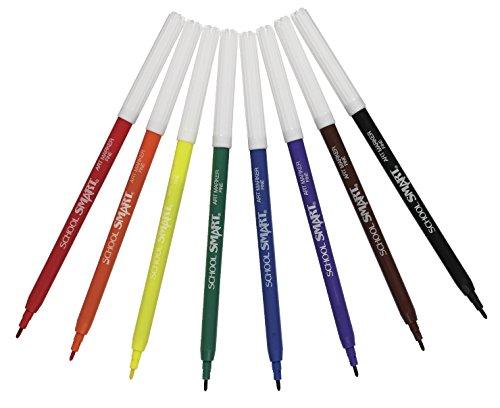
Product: School Smart Conical and Fineline Watercolor Combo Marker Pack - Pack of 192-12 Each of 8 Assorted Colors - 086417
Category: Toys & Games | Arts & Crafts
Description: Sold as a Pack of 192.
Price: $28.80
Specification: ASIN:B003U6P6G4|ShippingWeight:4.3pounds|DateFirstAvailable:January1,2008